Kiladigalu

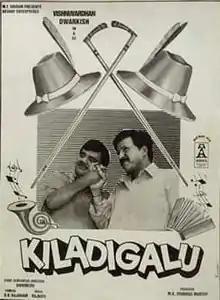
Theatrical release poster

Kiladigalu is a 1994 Indian Kannada-language comedy film directed by Dwarakish and produced by M. K. Srinivasamurthy. Starring Vishnuvardhan and Dwarakish in dual roles, the film also featured Swarna, Sriraksha, Avinash and B. C. Patil in prominent roles. The music for the film was scored by Raj–Koti. Few sequences of the movie were partially based on the 1990 Marathi film "Aamchyasarkhe Aamhich". The famous cycle-chase sequence from the 1983 Hong Kong film "Project A", was used in this film. The same sequence was later used in the 2012 Hindi film "Barfi!".